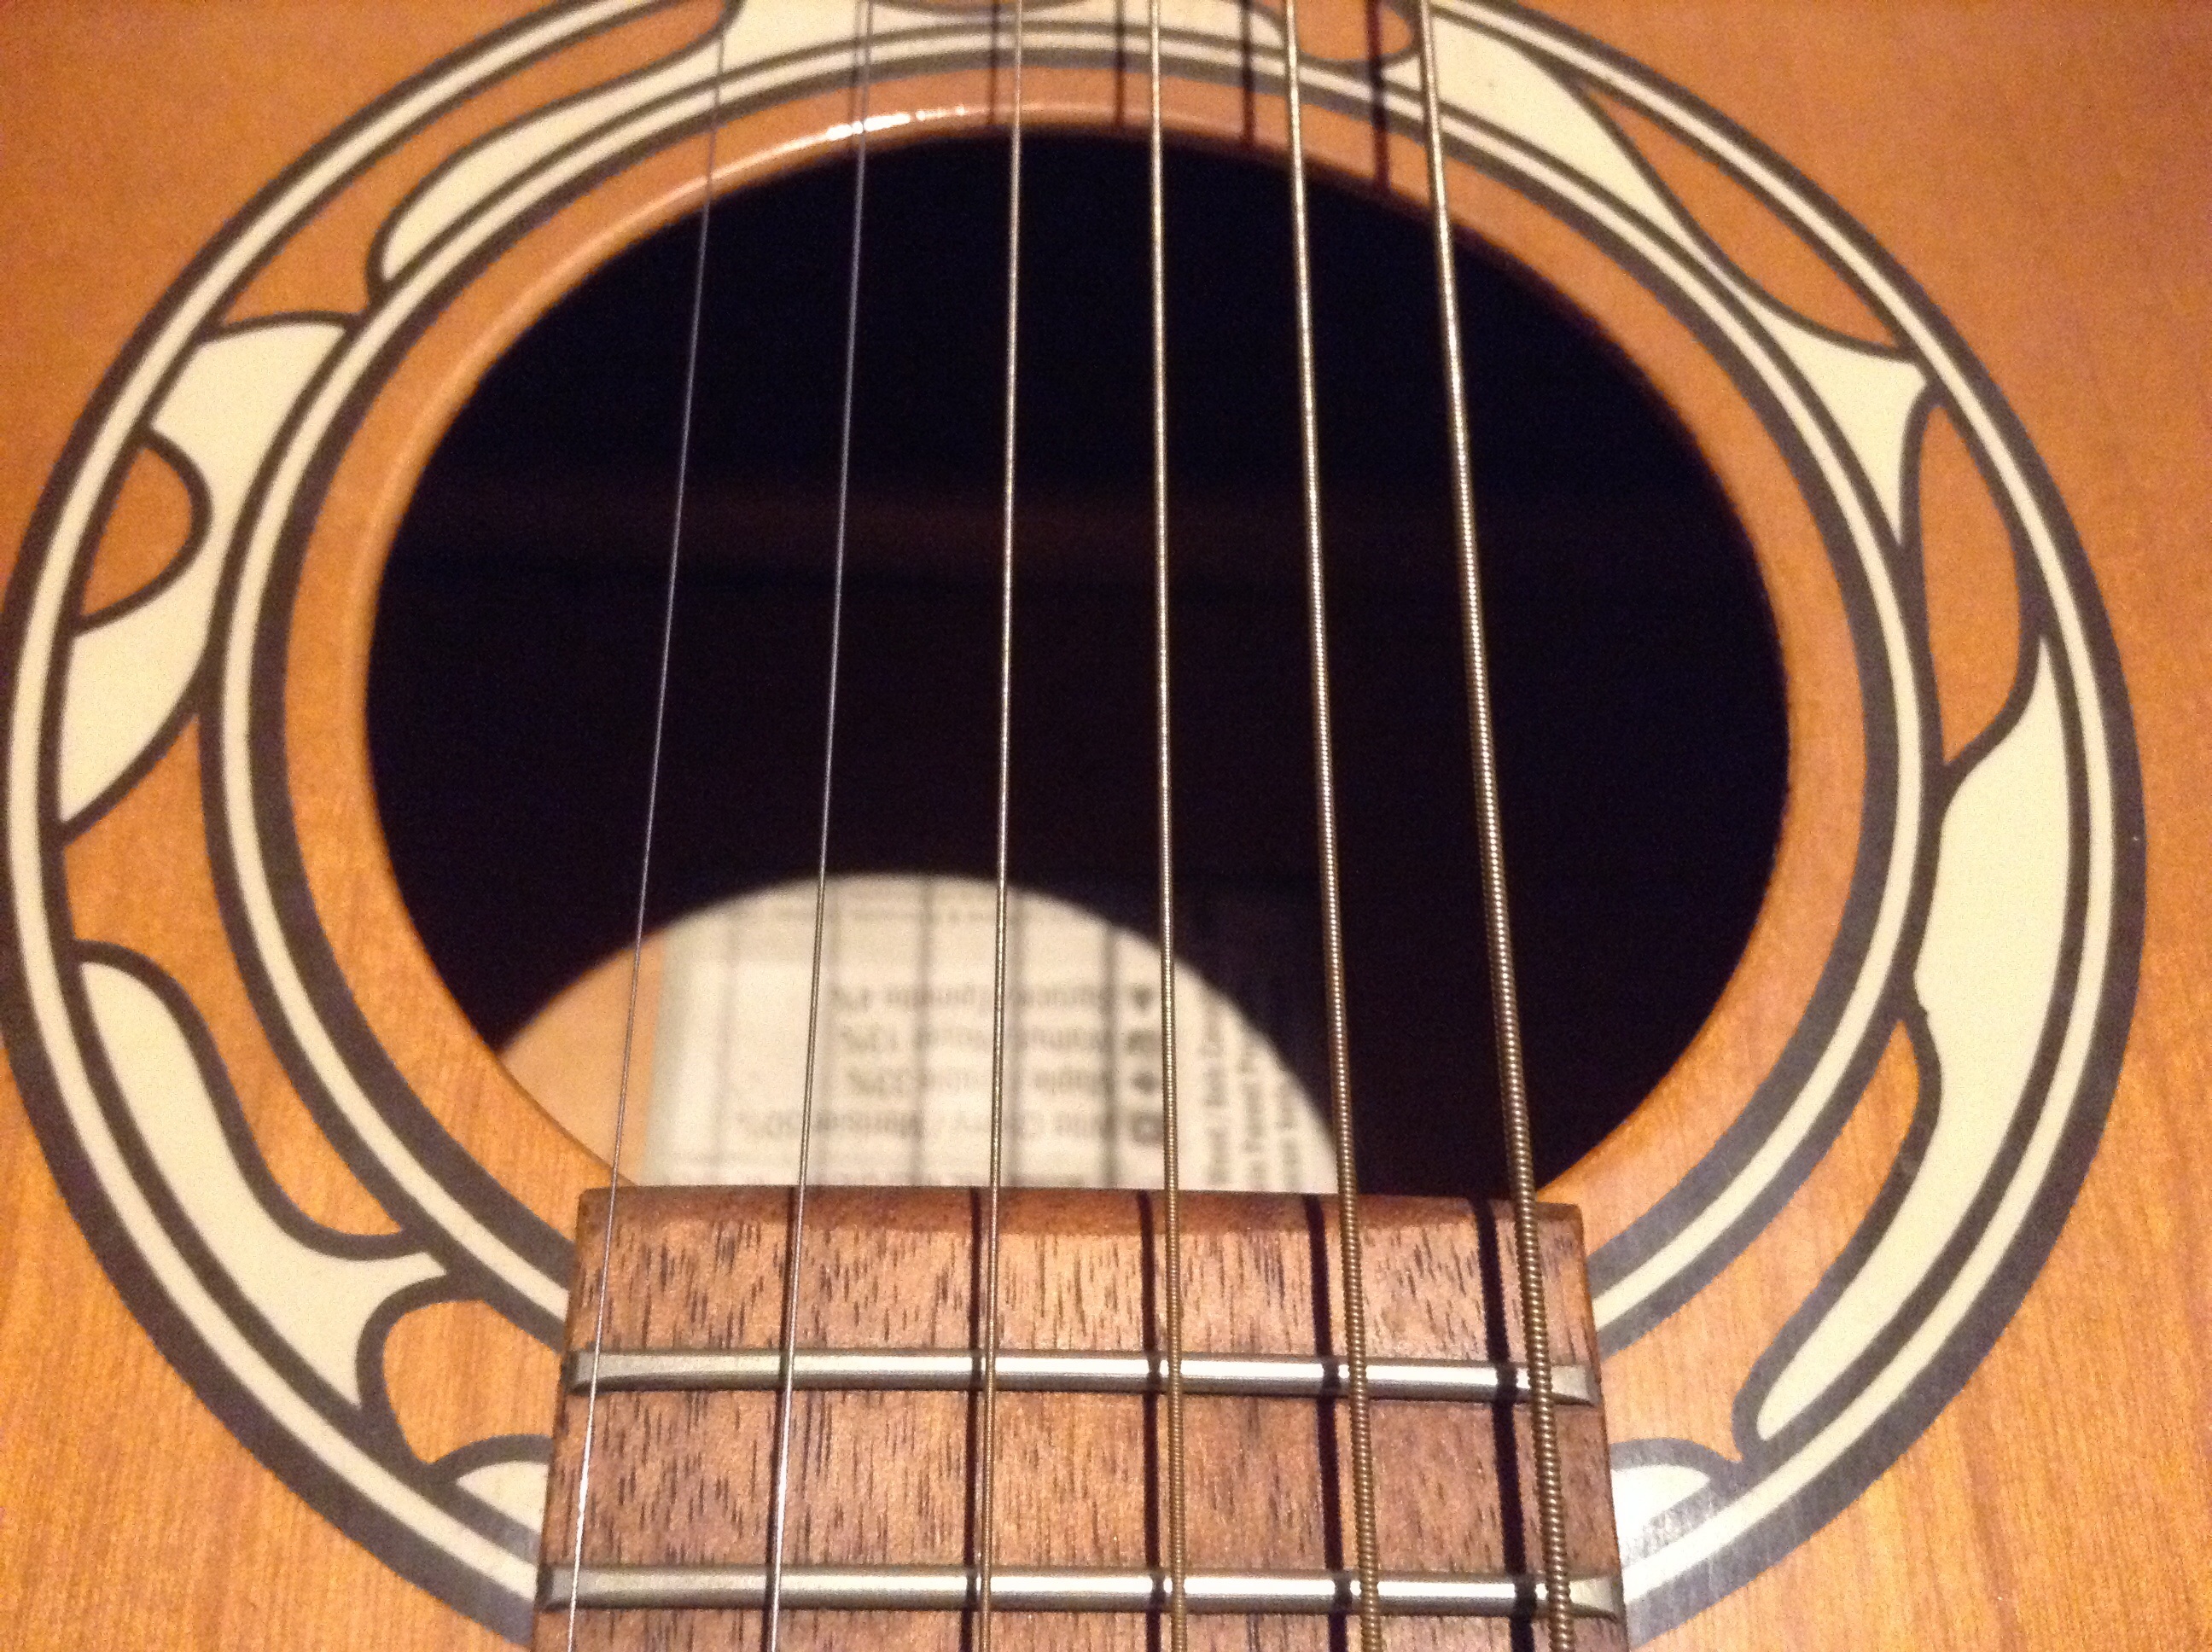
wood, guitar, acoustic guitar, hole, workshop, craft, musical instrument, ornament, art, ukulele, canada, neck, sound, strings, indian, bass guitar, folk, cherry, cedar, godin, about, cuatro, soundbody, frets, exceptional, man made object, string instrument, plucked string instruments, slide guitar, acoustic electric guitar, cavaquinho, vihuela, banjo uke, art lutherie, plucked instruments